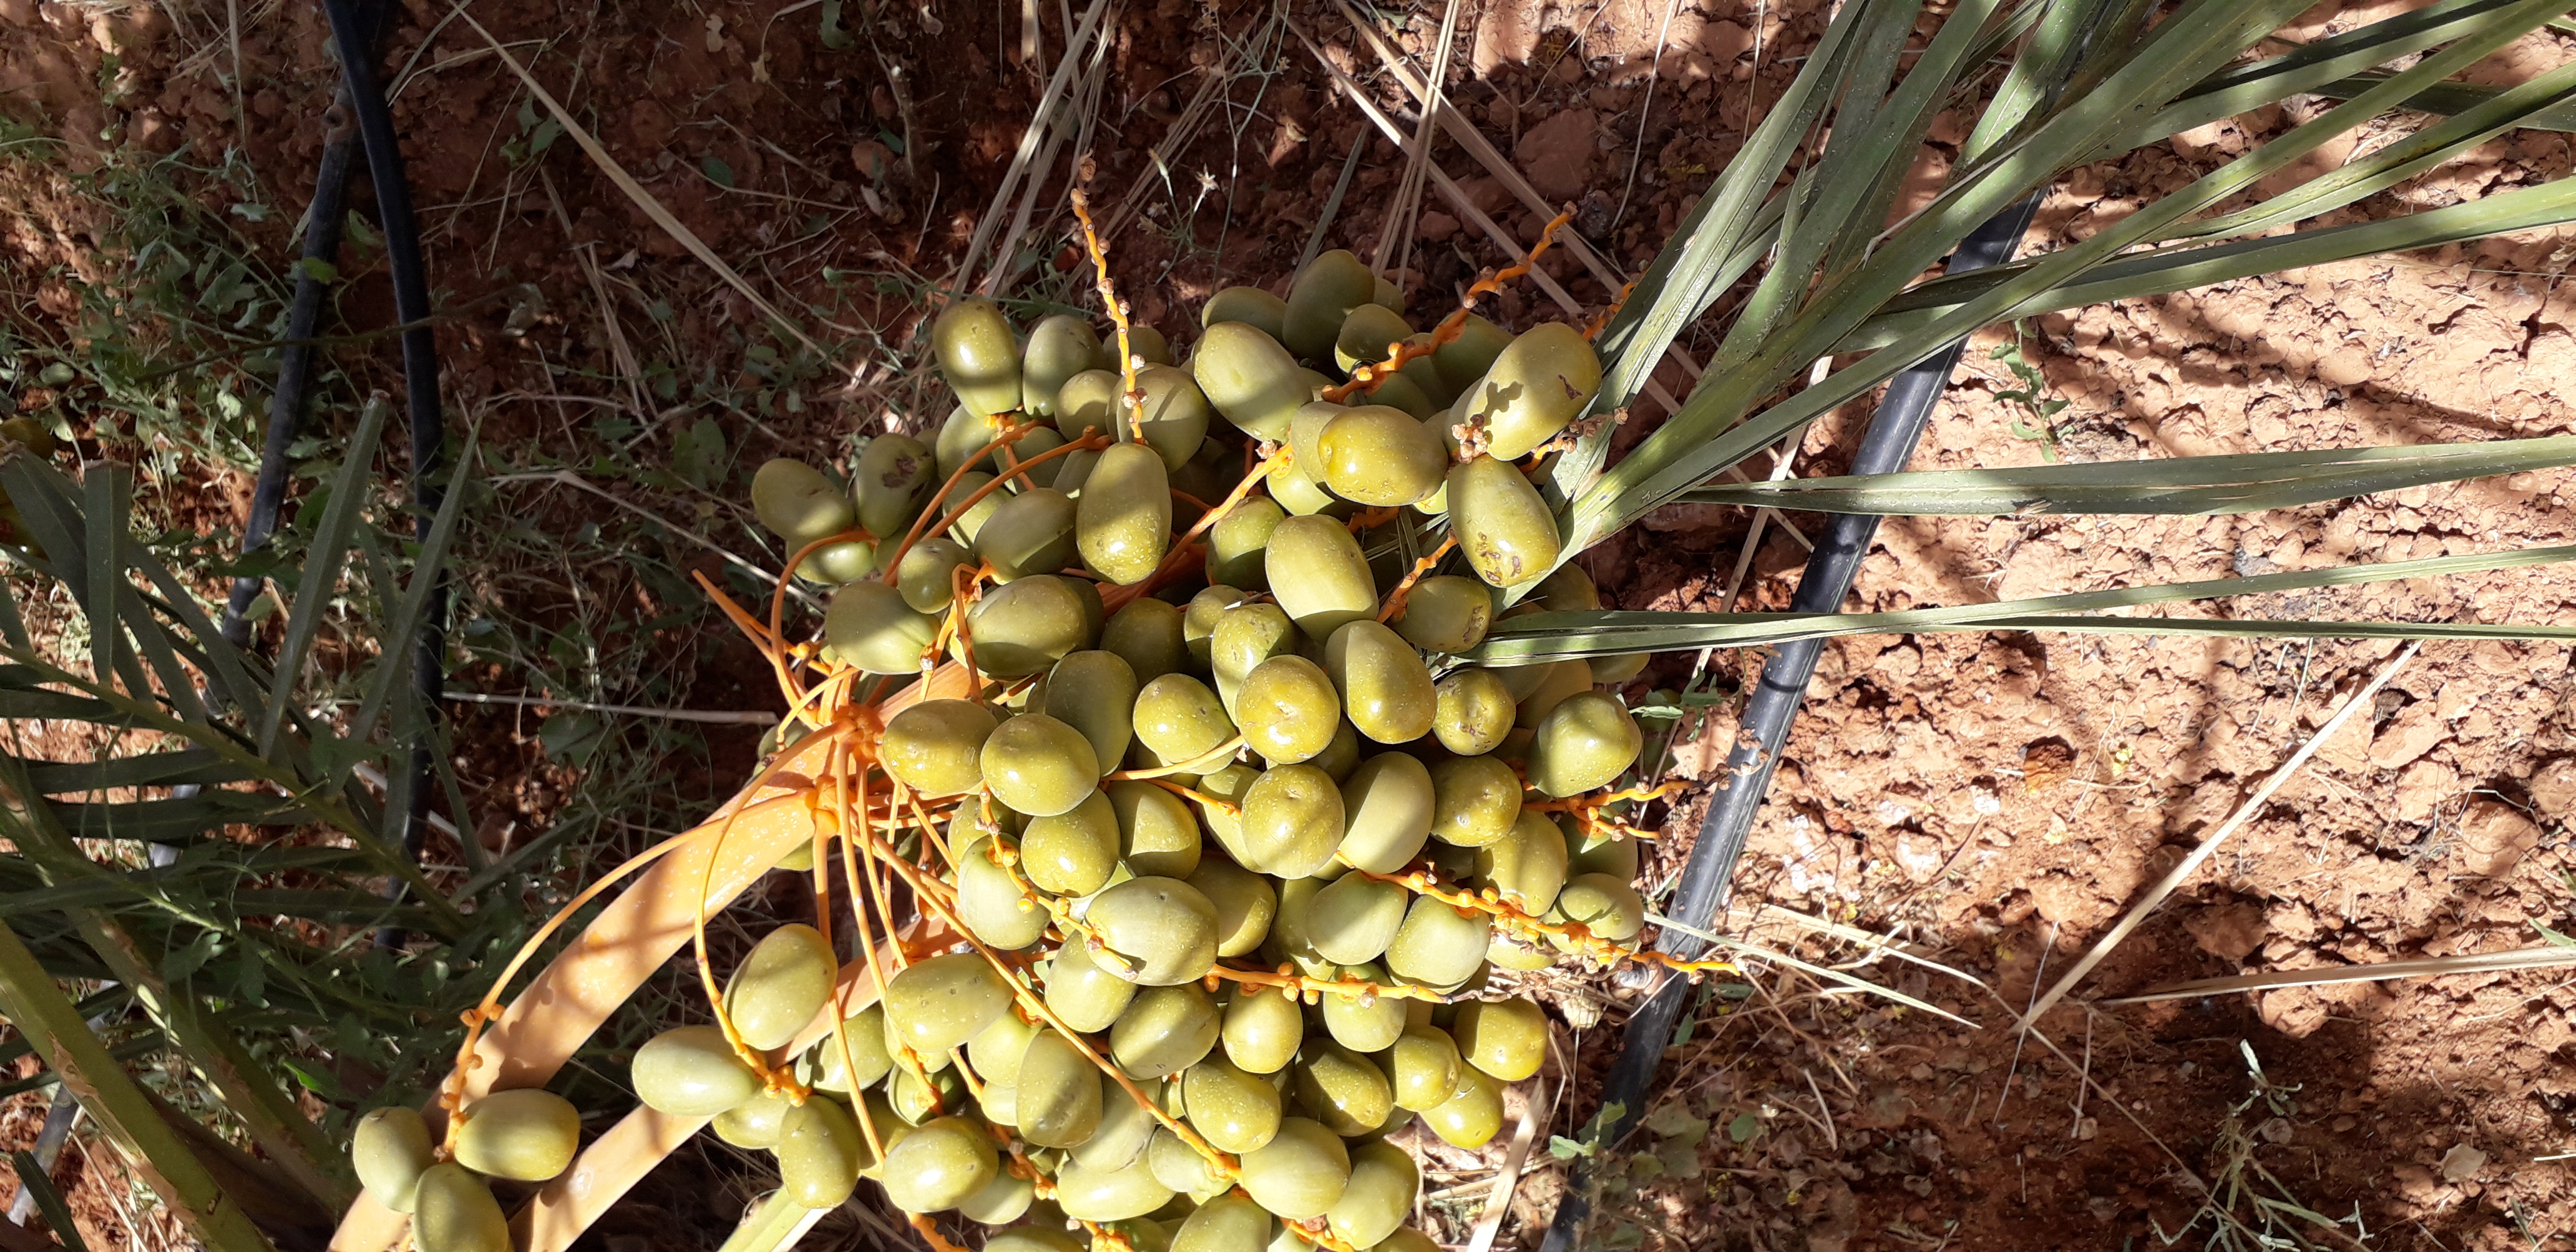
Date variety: Boufagous